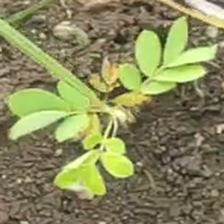
Weed species: Sicklepod_(Senna obtusifolia)